Khalid ibn Barmak

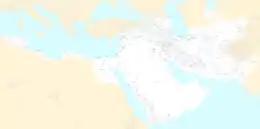
Map of the Abbasid Caliphate and its provinces in the late 8th century

Khalid then spent about seven years as governor of Tabaristan; coins with his name, in the Arab–Sassanid style, are known from 766/67–772. Succeeding the tyrannical Rawh ibn Hatim, his tenure was successful: he maintained friendly relations with the local autonomous ruler, Wandad Hurmuzd, captured the fortress of Ustunavand near Damavand, founded the town of al-Mansura, and was well liked by the local inhabitants. However, his attempts to spread Islam were quickly undone after his departure, and the settlements he founded were destroyed by the Bavandid ruler Sharwin I. Around the same time, Khalid's grandson, al-Fadl ibn Yahya, was made foster-brother of one of the sons of Caliph al-Mahdi, the future Harun al-Rashid.